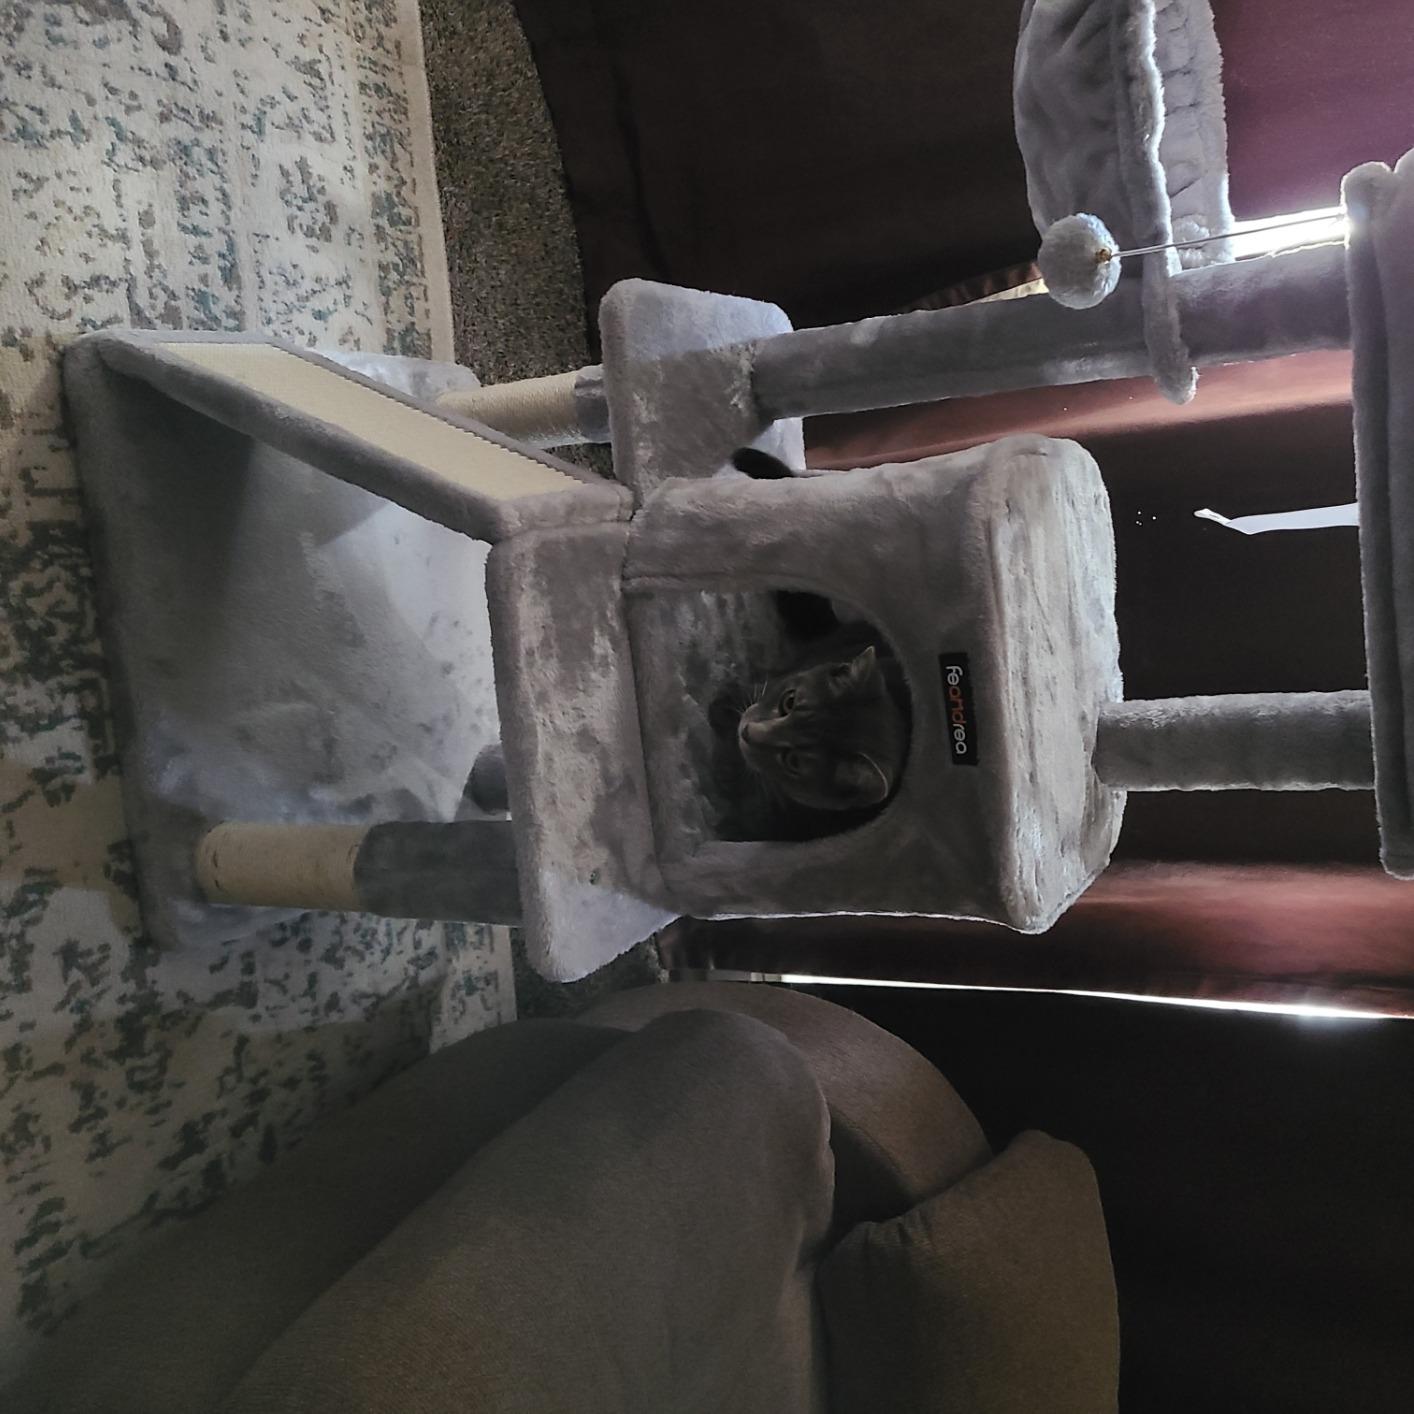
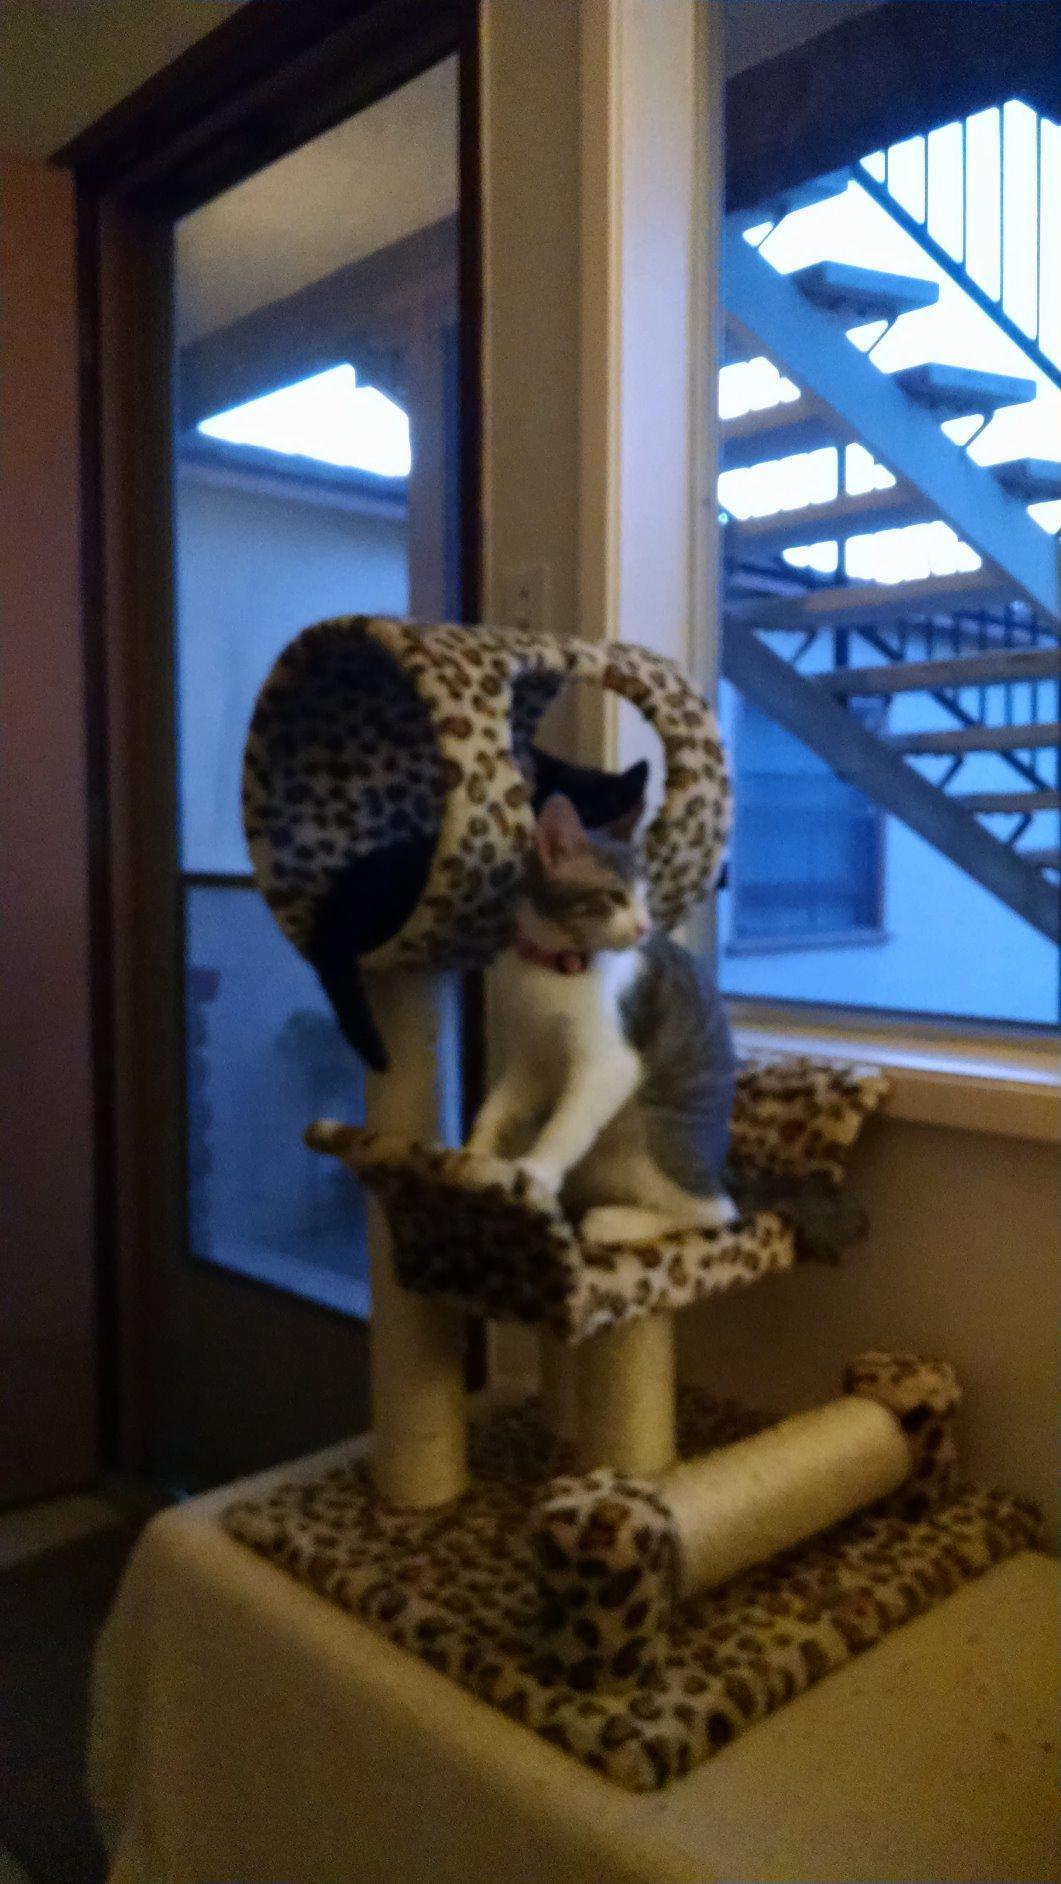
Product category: items_cat tree
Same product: no